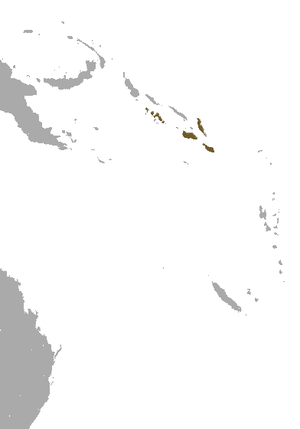
Melonycteris fardoulisi, appelé communément Mélonyctère des îles Salomon, est une espèce de grande chauve-souris de la famille des Pteropodidae.